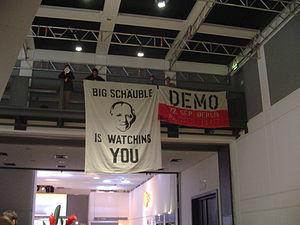
Wolfgang Schäuble [ˈvɔlfɡaŋ ˈʃɔɪ̯blə], né le 18 septembre 1942 à Fribourg-en-Brisgau, est un homme d'État allemand membre de l'Union chrétienne-démocrate d'Allemagne. Il est la personnalité de ce parti ayant siégé le plus longtemps au Bundestag, élu depuis 1972 et en devenant le président en 2017.